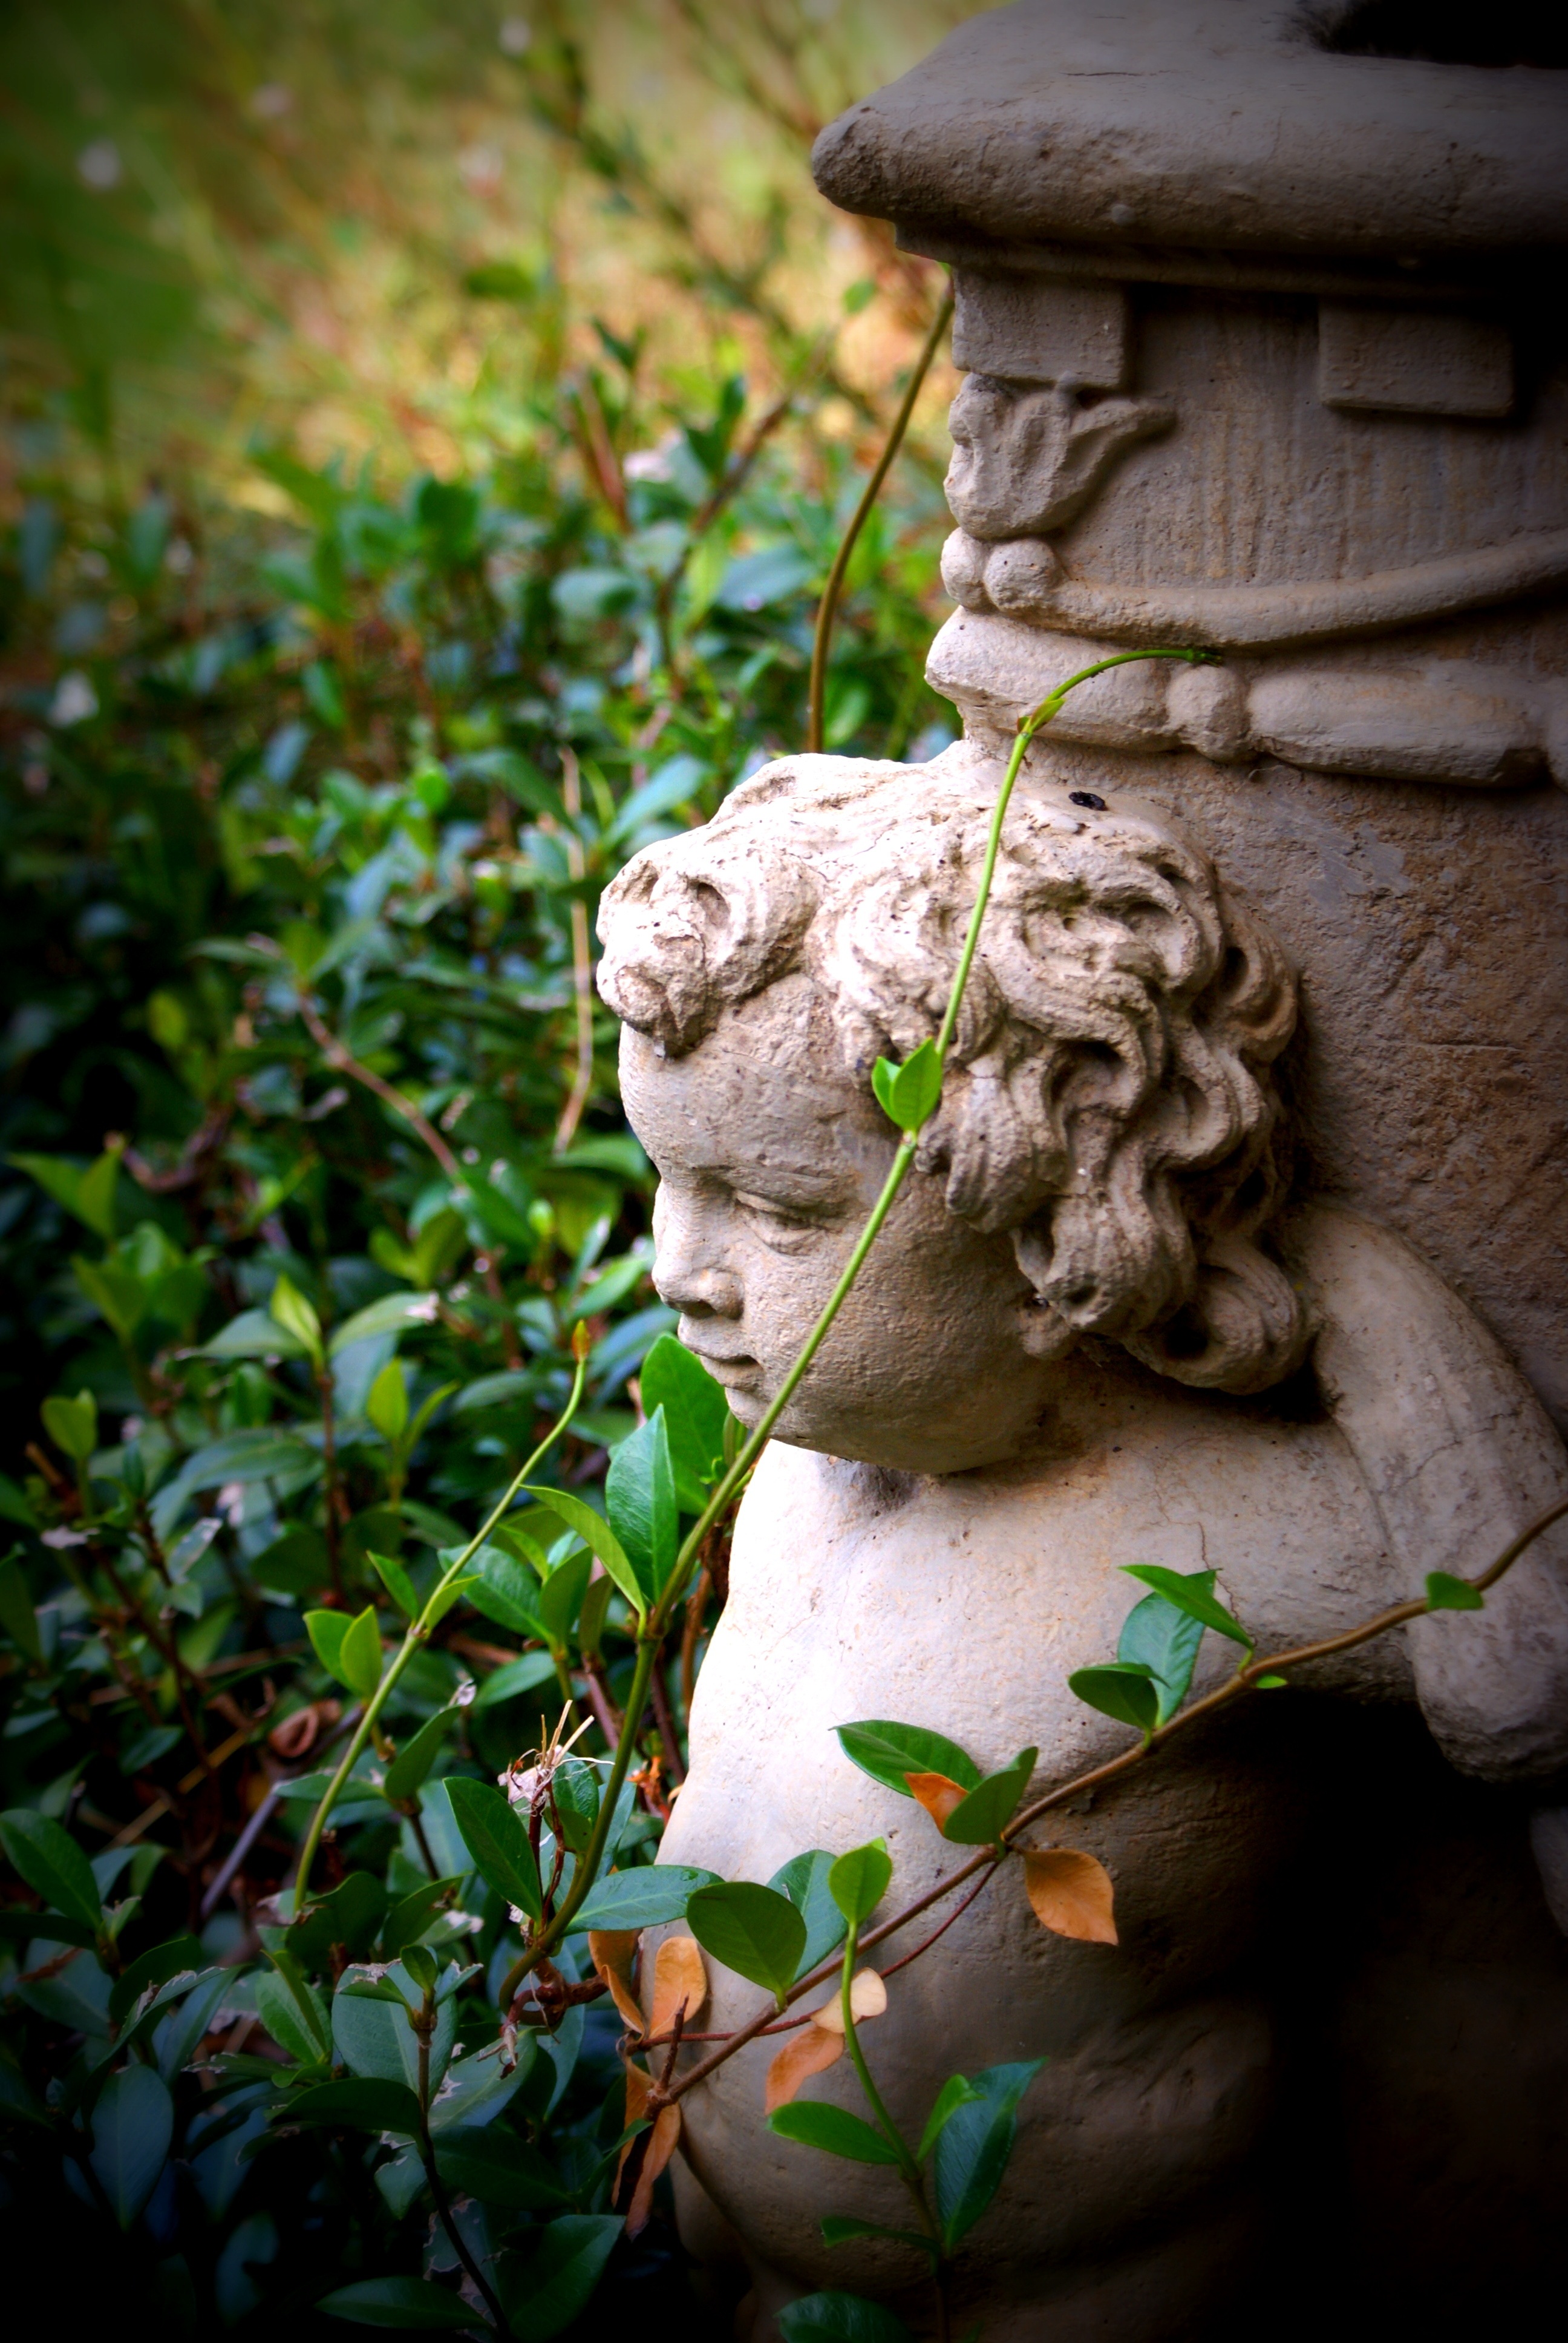
tree, nature, forest, rock, leaf, flower, monument, statue, green, jungle, autumn, garden, flora, sculpture, art, temple, carving, cherub, stucco